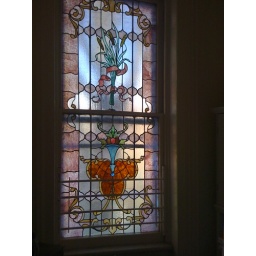
stained glass in bathroom